HDV

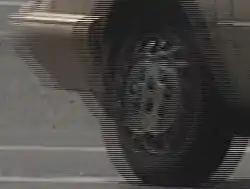
When interlaced video is watched on a progressive monitor without proper deinterlacing, it exhibits combing when there is movement between two fields of one frame.

Sony adapted HDV, originally conceived as progressive-scan format by JVC, to interlaced video. Interlaced video has been a useful compromise for decades due to its ability to display motion smoothly while reducing recording and transmission bandwidth. Interlaced video is still being used in acquisition and broadcast, but interlaced display devices are being phased out. Modern flat-panel television sets that utilize plasma and LCD technology are inherently progressive. All modern computer monitors use progressive scanning as well.